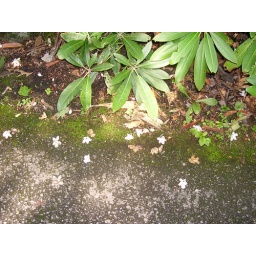
The road in Audra State Park, I loved how the little flowers littered the asphalt!